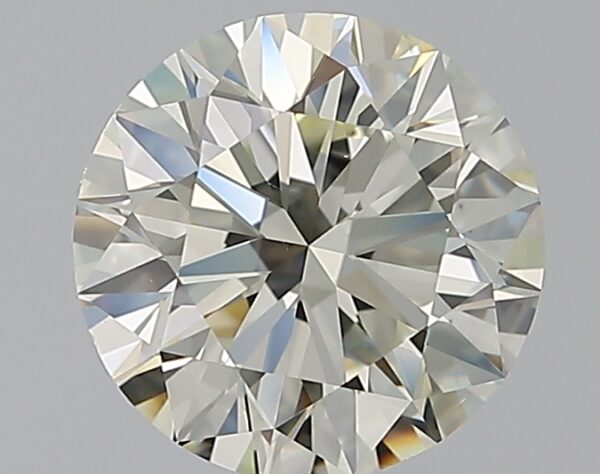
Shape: round
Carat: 2.01
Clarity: VS2
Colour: L
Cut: EX
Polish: EX
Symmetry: EX
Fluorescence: N
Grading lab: GIA
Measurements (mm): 8.01 x 8.06 x 4.97